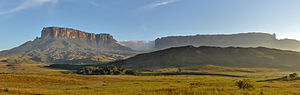
Venezuela / Økonomi
Bjergene Kukenan og Roraima i Gran Sabana er blandt Jordens ældste synlige formationer.[27] Canaima nationalpark.[28]
Venezuela [vænəsuˈe·la], officielt Den Bolivarianske Republik Venezuela, er et land i det nordlige Sydamerika. Venezuela grænser op til Colombia i vest, Brasilien i syd, Guyana i øst, de nederlandske ABC-øer i nord, og øerne Trinidad og Tobago i nordøst. Venezuela har et areal på 916.445 km² og et indbyggertal på over 31 millioner. Venezuela er et af kun 17 lande, der har en ekstremt høj grad af naturlig biodiversitet, og det er verdens 7. mest biodiverse land. De zoologiske habitater og botaniske levesteder strækker sig fra Andesbjergene i vest til Amazonbassinet i syd. Mellem disse to yderpunkter ligger de omfattende græssletter Los Llanos. Mod nord ligger den caribiske kyst og mod øst Orinocodeltaet.